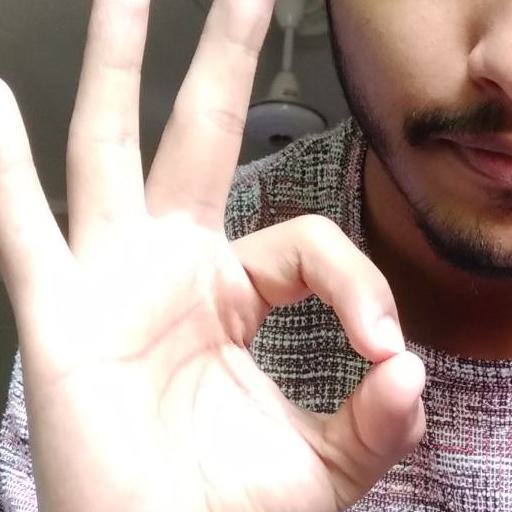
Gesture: ok